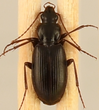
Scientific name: Calathus advena
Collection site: Rocky Mountains NEON (RMNP), plot RMNP_008